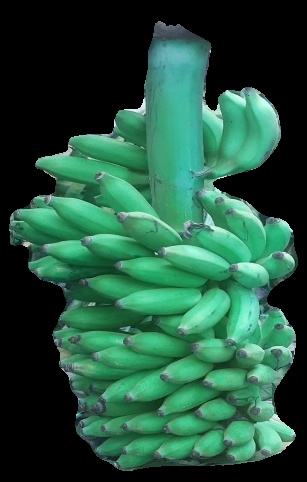
Variety: elakki-bale
Grade: grade1